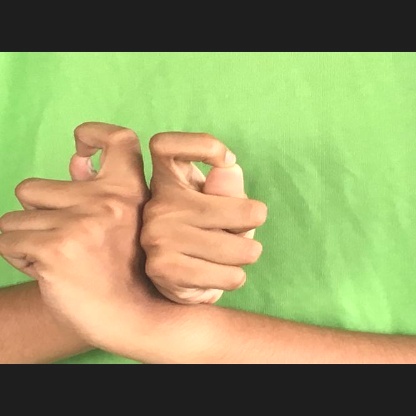
Mudra: Berunda